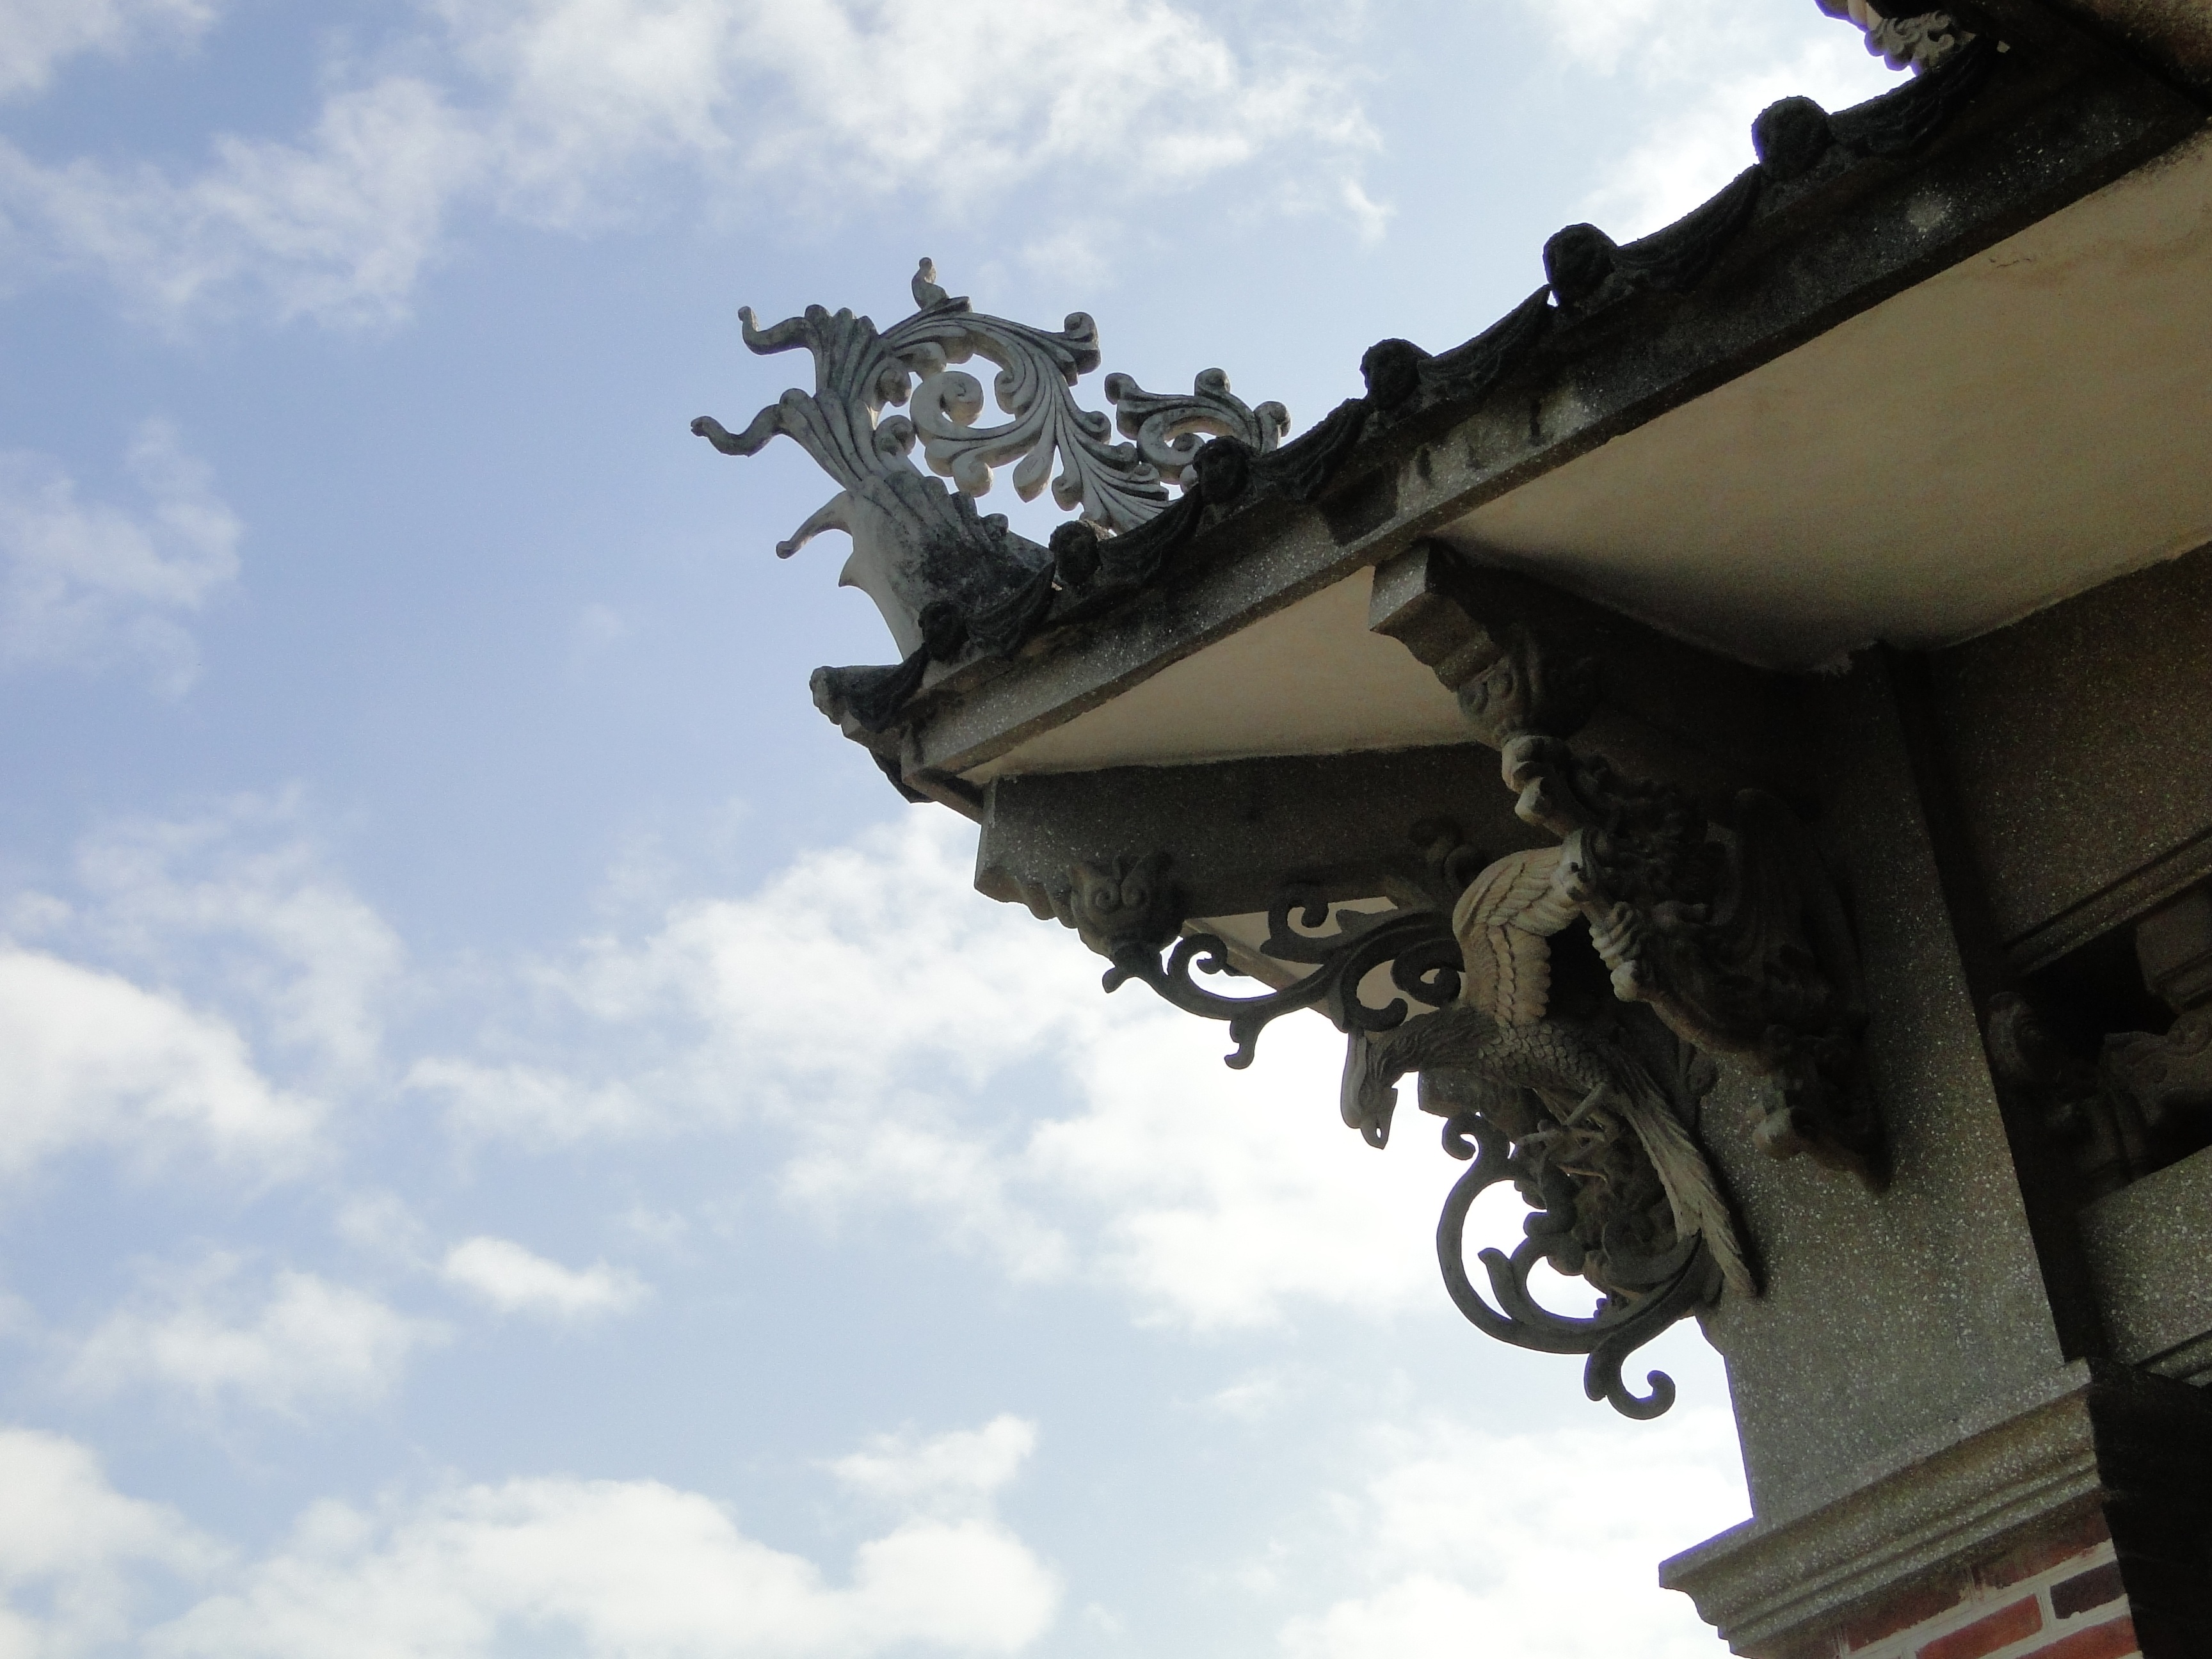
sky, building, temple, carving, screenshot, cornices